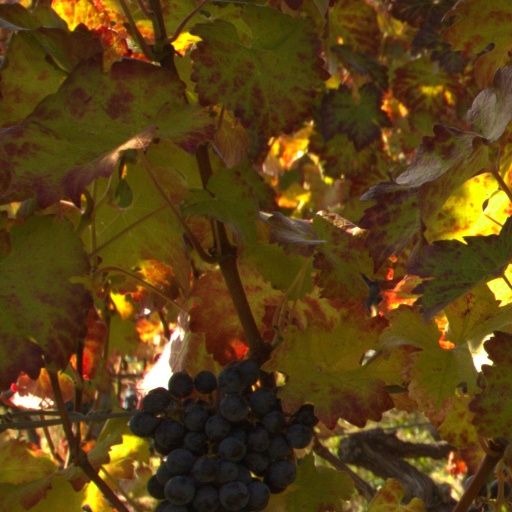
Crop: grape